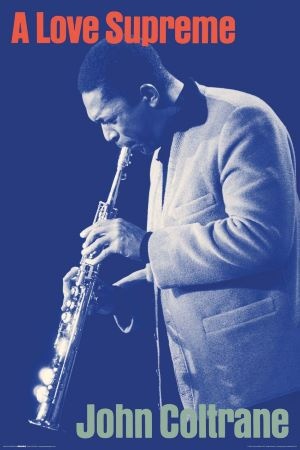
JOHN COLTRANE - A LOVE SUPREME - POSTER 24 X 36
Brand: SECOND CHANCE RECORDS
ER9493, John Coltrane , A Love Supreme , Regular Size Poster (24 x 36 Inches)
Category: Arts & Entertainment > Hobbies & Creative Arts > Musical Instrument & Orchestra Accessories > Woodwind Instrument Accessories > Saxophone Accessories > Saxophone Care & Cleaning